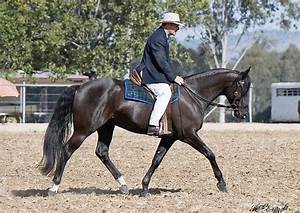
Label: horse